Thomas Lacey

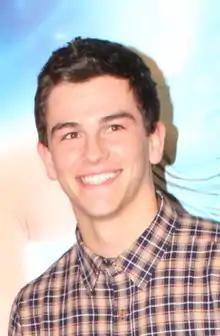
Lacey in 2012

Thomas Lacey (born 22 September 1993) is an Australian actor, singer and dancer. He is best known for his role as Benjamin "Ben" Tickle, a dance student, on the ABC television series "Dance Academy".